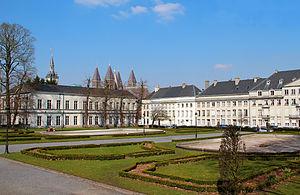
Tournai (Belgique), Parc Reine Astrid et Place Reine Astrid.